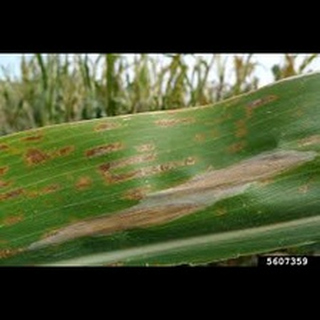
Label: wheat_leaf_blight